Kirtlington

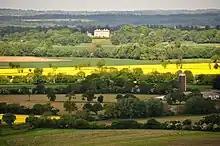
Kirtlington Park, now a wedding venue.

Kirtlington Park is a Palladian country house about east of the village, built in 1742–46. It is a Grade I listed building. It is set in of parkland, landscaped by Lancelot "Capability" Brown, with views over the gardens to the Chiltern Hills.